Oil industry in Poland

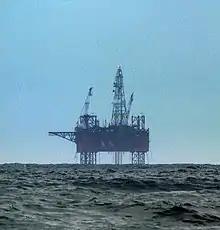
Baltic Beta

In addition to exploration for tight oil and shale gas by international firms there is a small Polish oil and gas industry with some oil and gas production: